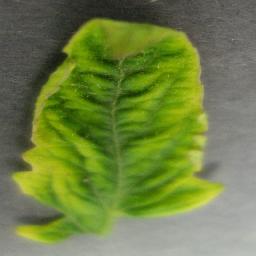
Label: Tomato___Tomato_Yellow_Leaf_Curl_Virus